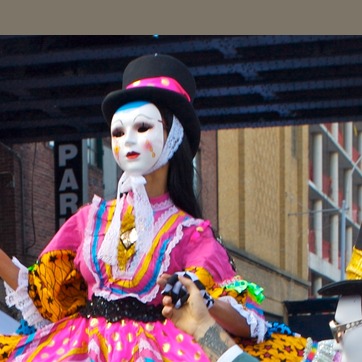
Material: hair